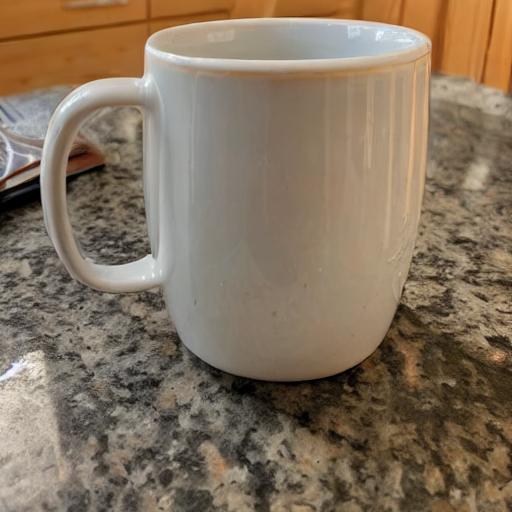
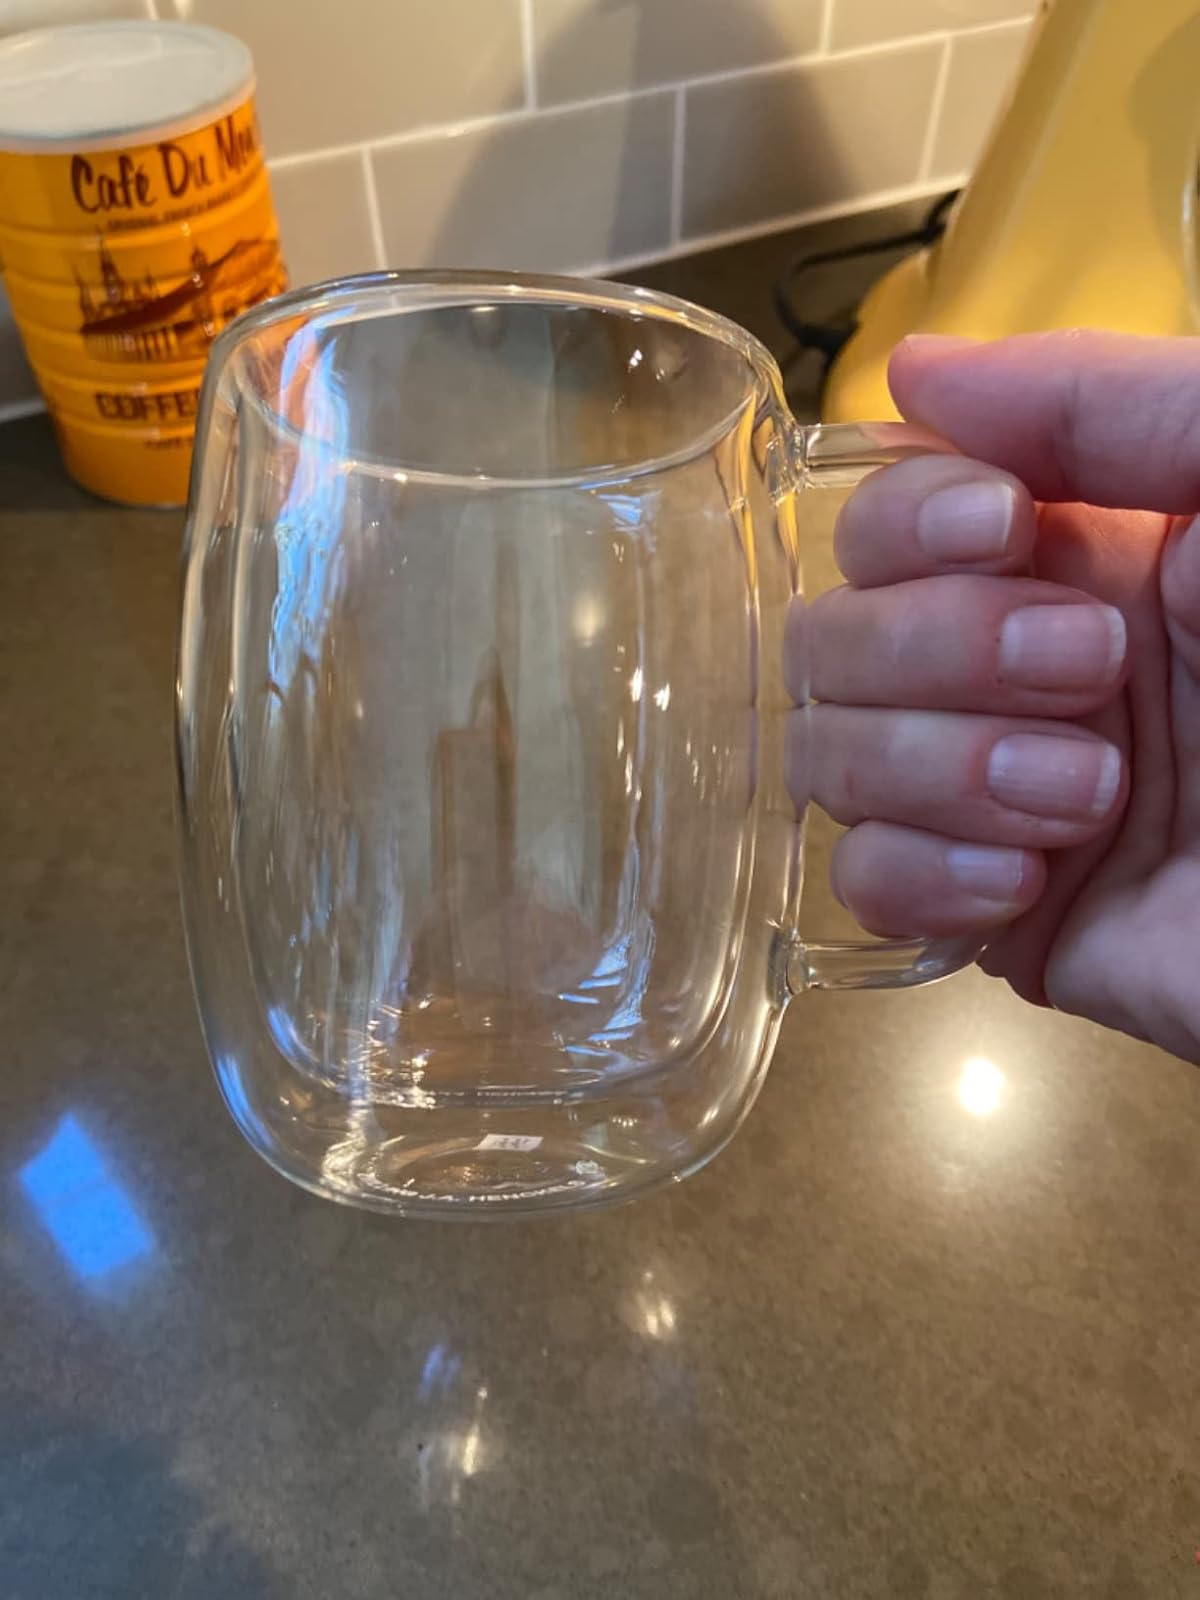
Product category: items_mug
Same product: no